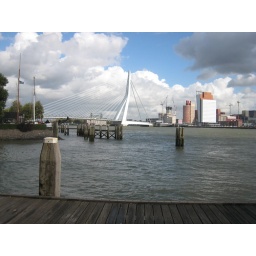
Designed by Ben van Berkel in 1996. Cable stayed bridge over Nieuwe Maas river. &amp;quot;The Swan&amp;quot;